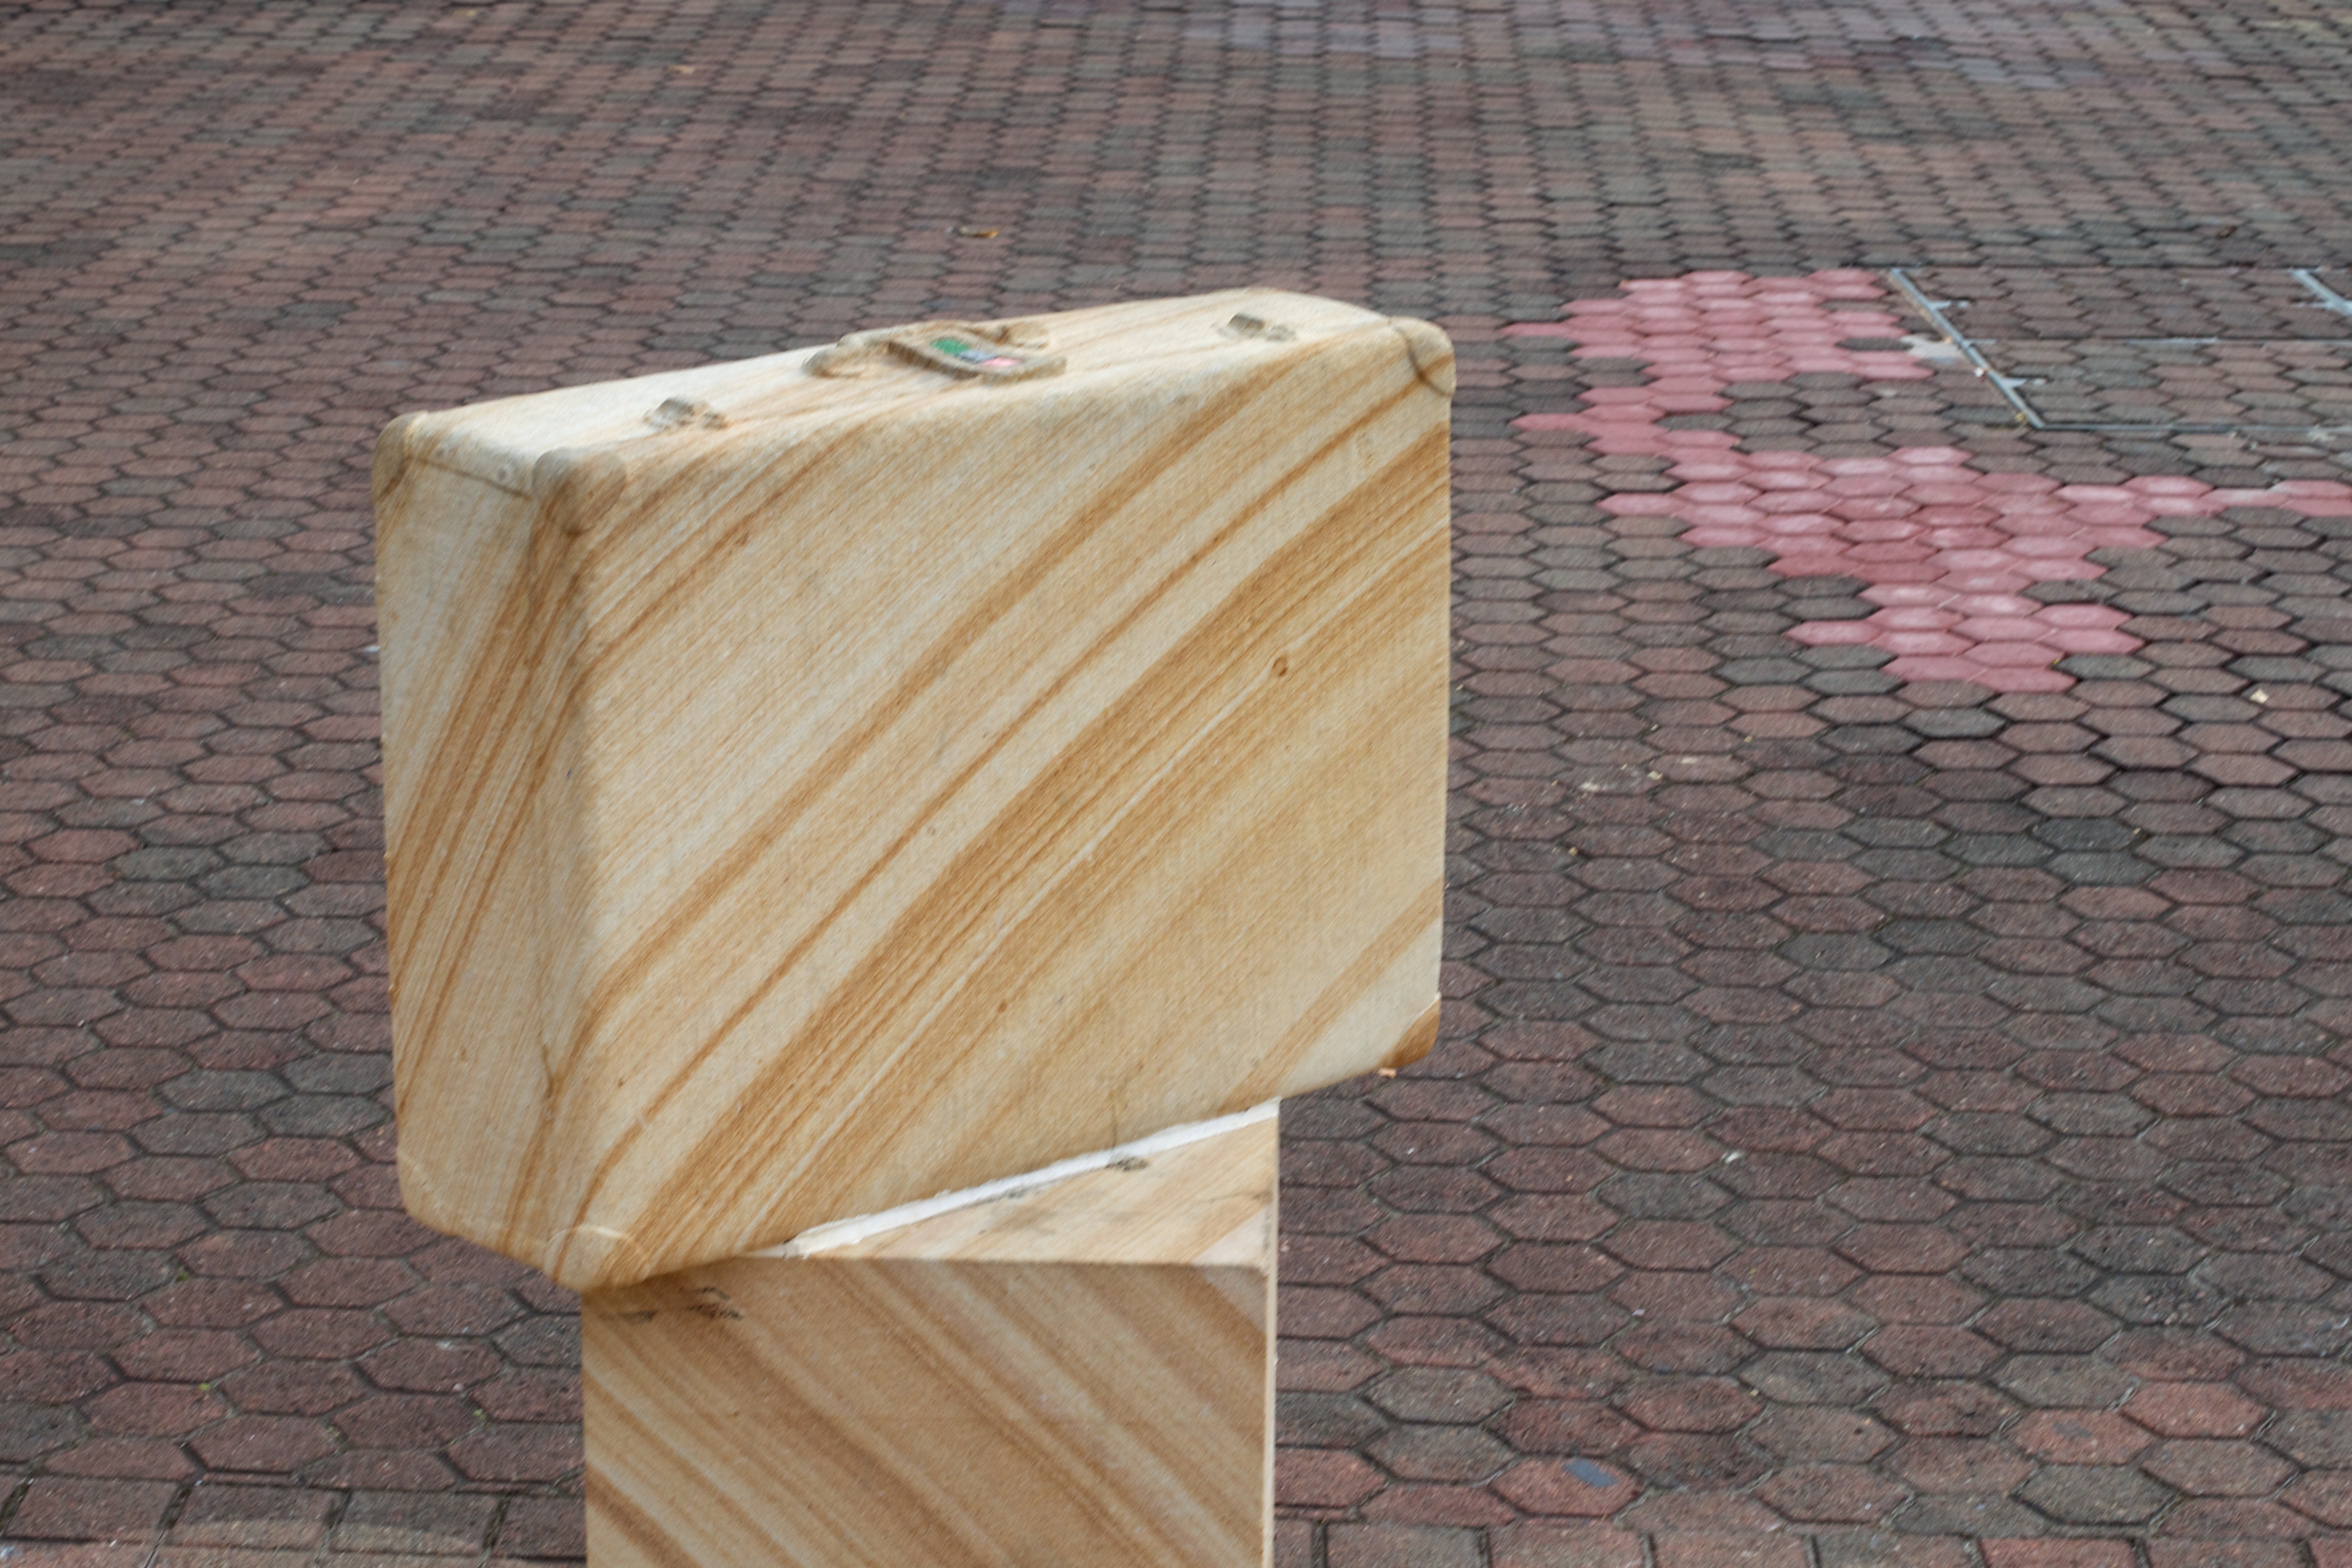
wood, floor, hardwood, carving, plywood